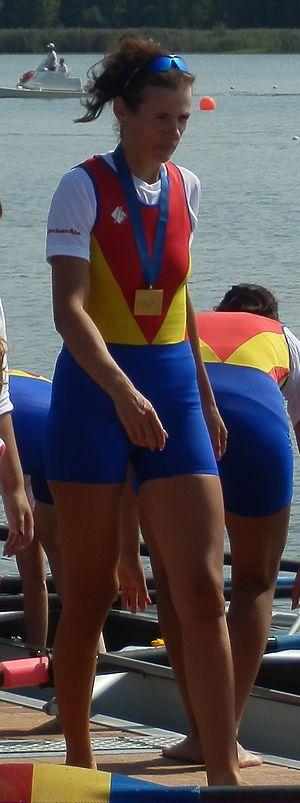
Viorica Susanu est une rameuse roumaine, née le 29 octobre 1975 à Galaţi.